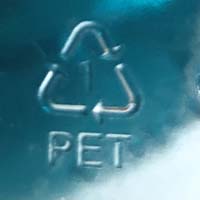
Plastic recycling code class: 1_polyethylene_PET